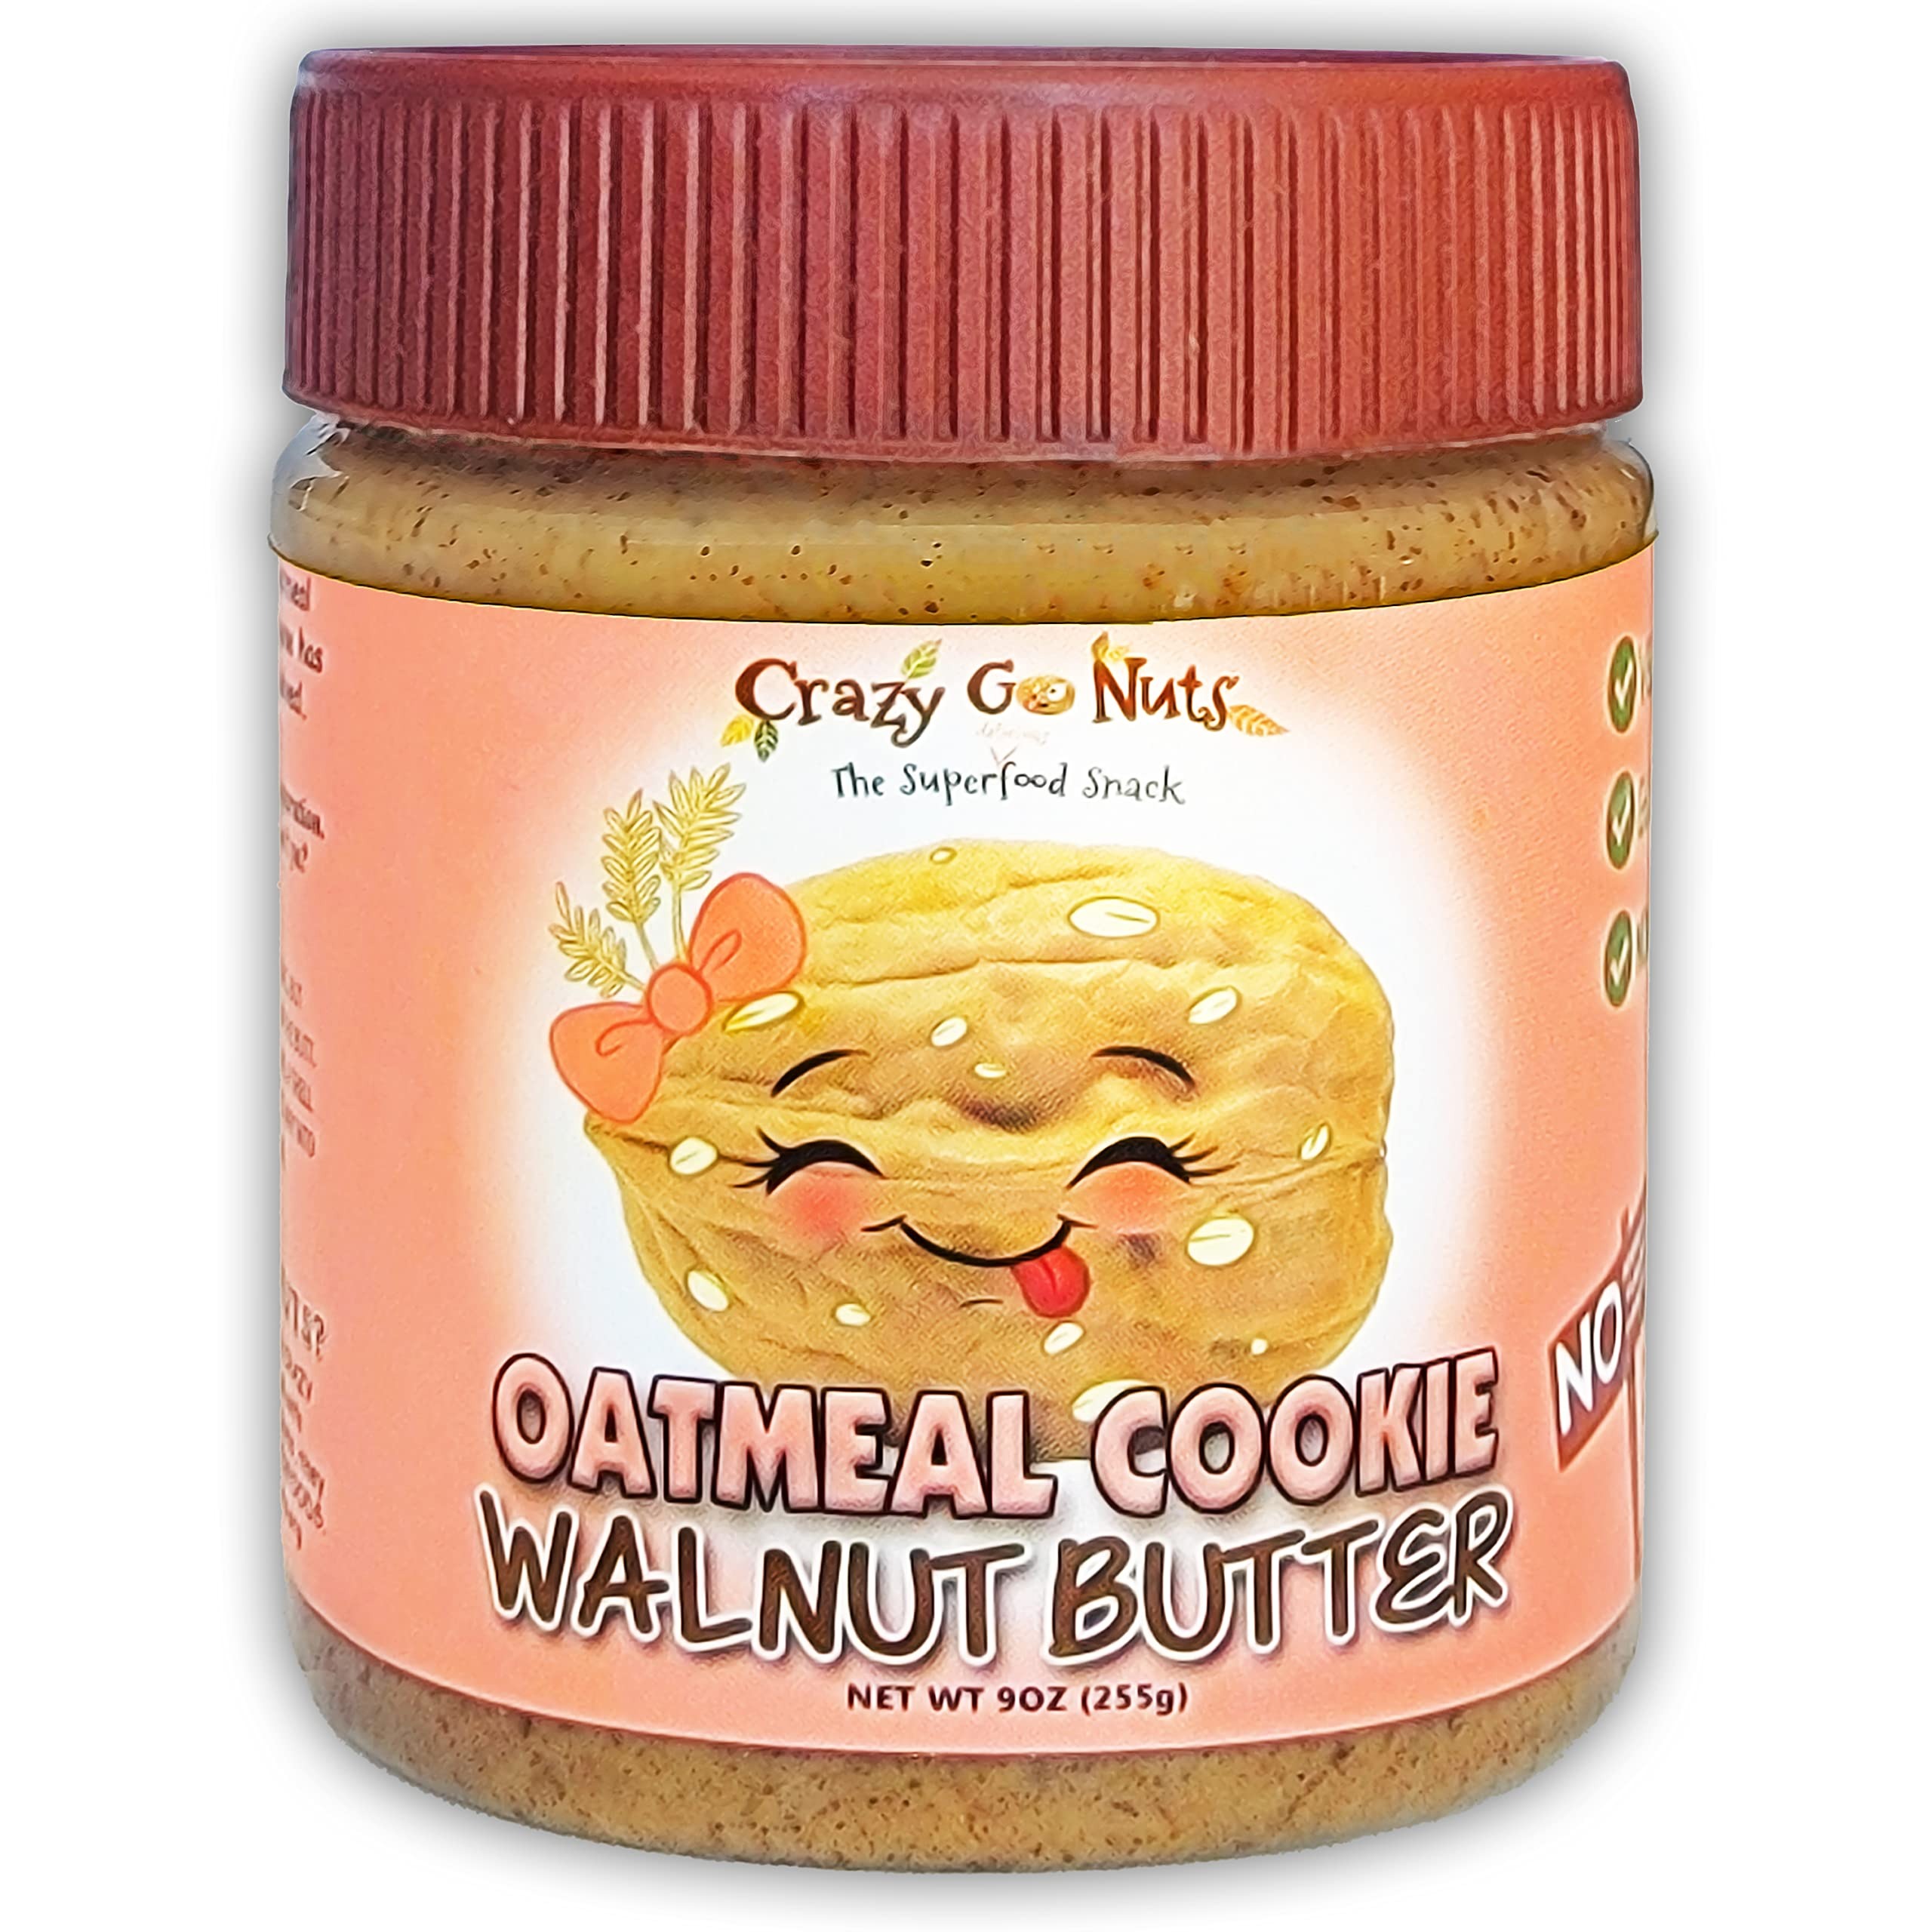
Item Name: Crazy Go Nuts Walnut Butter - Oatmeal Cookie, 9 oz (1-Pack) - Healthy Snacks, Keto, Vegan, Low Carb, Gluten Free, Superfood - Natural, Non-GMO, ALA, Omega 3 Fatty Acids, Good Fats and Antioxidants
Bullet Point 1: OATMEAL COOKIE WALNUT BUTTER - A sweet nut butter spread that tastes just like oatmeal cookie dough, but still very low in sugar. Made with real oats, cinnamon, vanilla, and a touch of powdered sugar. No flavorings. Thick and smooth texture like peanut butter, but light fluffy when stirred thoroughly. Not as dense or as runny as most other nut butters. 6 net carbs per serving (2 Tbsp.).
Bullet Point 2: ALL-NATURAL - These walnut snacks contain no added colors, or preservatives, no corn-syrup, and no flavorings. We are a walnut snack company that prides itself on simple, recognizable ingredients without sacrificing great taste!
Bullet Point 3: OTHER FLAVORS - Our delicious walnut butters are also available in Banana, Chocolate Brownie, Maple, Plain W/Sea Salt, Organic W/Sea Salt, Coconut, and Chocolate Espresso
Bullet Point 4: WALNUTS - English walnuts are known for their extraordinary benefits, thanks to their high omega-3 ALA and antioxidant content! For more info, visit our friends at California Walnuts
Bullet Point 5: CALIFORNIA SOURCED - Proudly made with 100% California walnuts of the most recent crop. All of our walnut snacks are made in our own manufacturing facility in California. We don’t process any other nuts besides coconut (for our coconut flavored walnut products).
Product Description: <p>A sweet nut butter spread that tastes just like oatmeal cookie dough, but still very low in sugar. Made with real oats, cinnamon, vanilla, and a touch of powdered sugar. No flavorings. Thick and smooth texture like peanut butter, but light fluffy when stirred thoroughly. Not as dense or as runny as most other nut butters.</p> <p>Includes:</p> <ul> <li>9 oz jar.</li> <li>1 jar included.</li> <li>170 calories per serving, each jar contains 9 servings.</li> <li>Serving size 2 Tablespoons (28g)</li> </ul> <br /> <p>Crazy Go Nuts started in late 2013 with 32 burlap sacks of uncracked walnuts.</p> <p>After receiving an email from her father about the 1200 pounds of walnuts he had picked on his small Lake County, California farm, co-owner Courtney Carini decided to expand upon a decades-old family recipe. She and co-owner David Wolfe then created six more recipes, and several weeks of trial and error later they had what was the beginning of Crazy Go Nuts!</p> <p>Don't forget - when you buy our products, you're supporting a small business. There's nothing crazy about that.</p>
Value: 9.0
Unit: Ounce

Price: 7.94